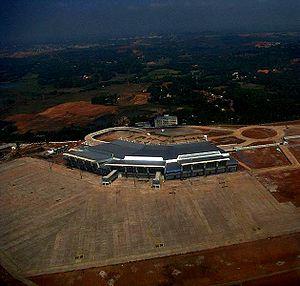
L'Aéroport international de Mangalore ou "Bajpe Airport" est un aéroport domestique et international desservant Mangalore, ville de 400 000 habitants au sud du Karnataka, en Inde.